Dennis Schröder

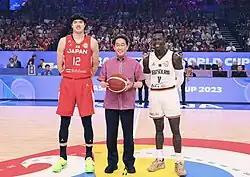
Schröder (right) with Germany alongside Japanese player Yuta Watanabe and Japanese prime minister Fumio Kishida in 2023

Schröder has been a member of the German national under-18 and German national under-20 teams. He played in the 2012 FIBA Europe Under-20 Championship and helped the German team to fifth place, averaging 6.1 points, 2 assists and 1.8 rebounds in 14.6 minutes on the court. On 27 July 2014, he made his debut for the senior Germany national basketball team in a game against Finland.